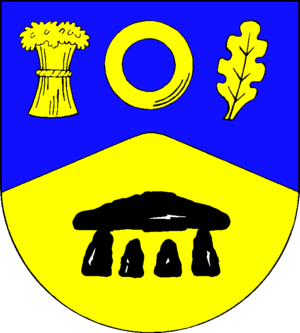
Ringsberg est une commune allemande de l'arrondissement de Schleswig-Flensbourg, Land de Schleswig-Holstein.